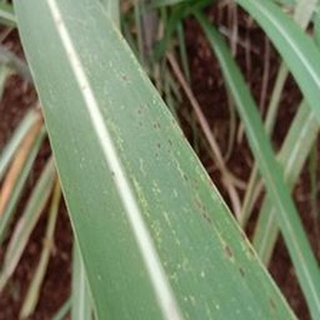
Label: sugarcane_rust